Think Like a Dinosaur

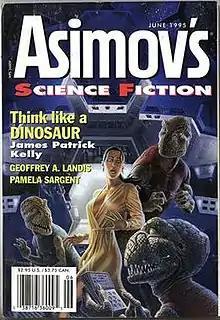
"Think Like a Dinosaur" was originally published in the June 1995 issue of "Asimov's Science Fiction"

"Think Like a Dinosaur" is a science fiction novelette written by James Patrick Kelly, originally published in the June 1995 issue of "Asimov's Science Fiction" magazine.